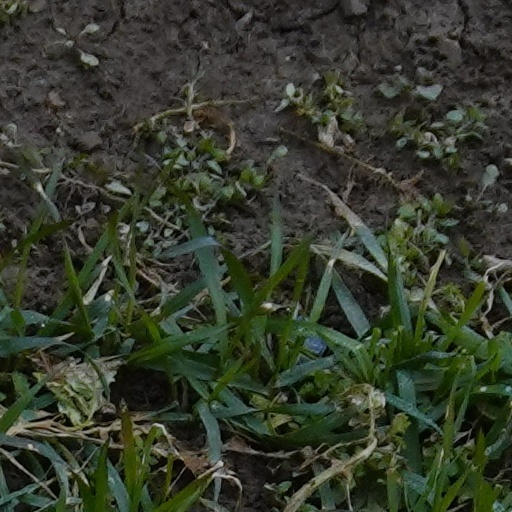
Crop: wheat